Describe the emotion expressed in this image:  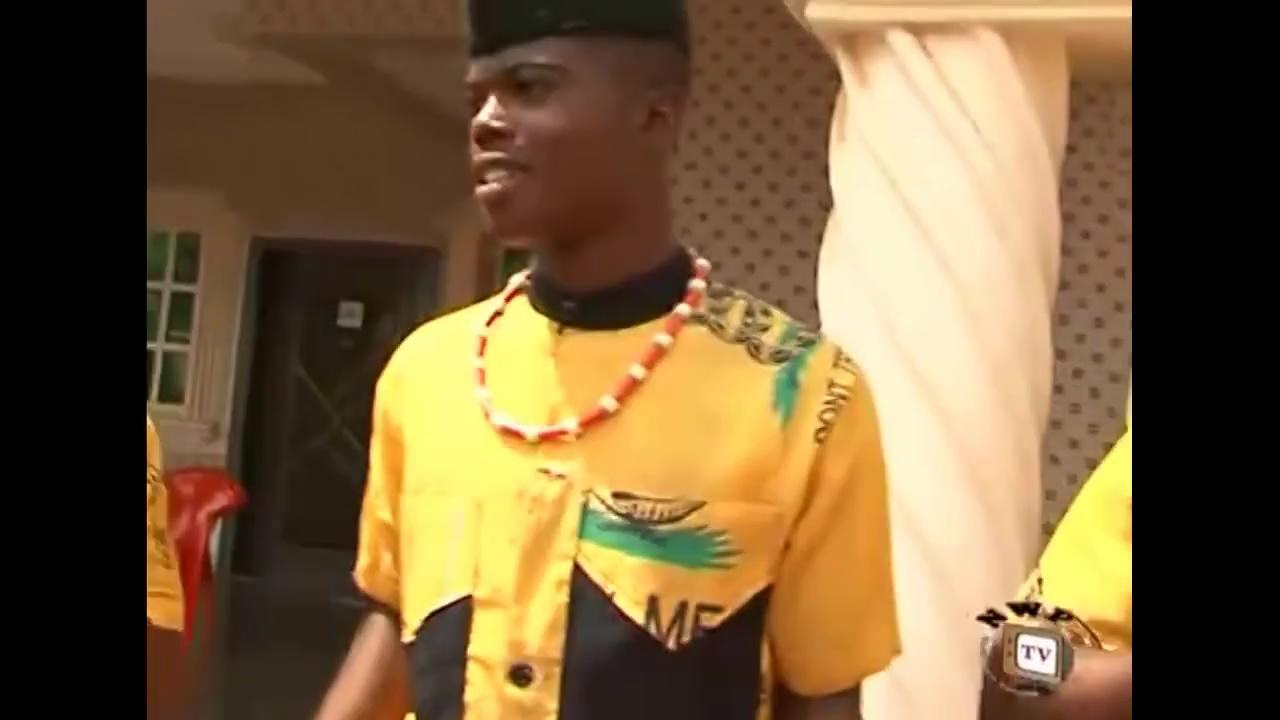
This person displays Fear, valence and arousal with moderate intensity.